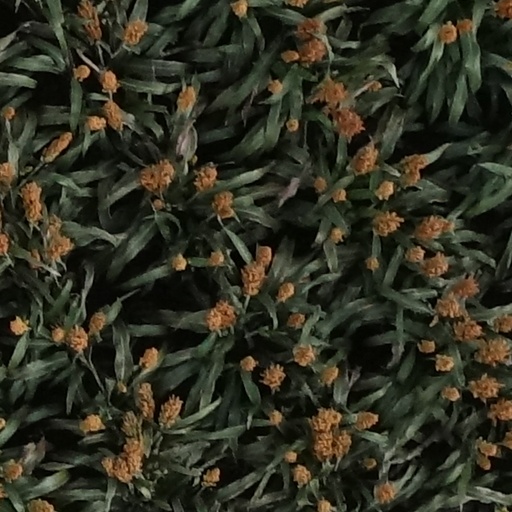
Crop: sorghum